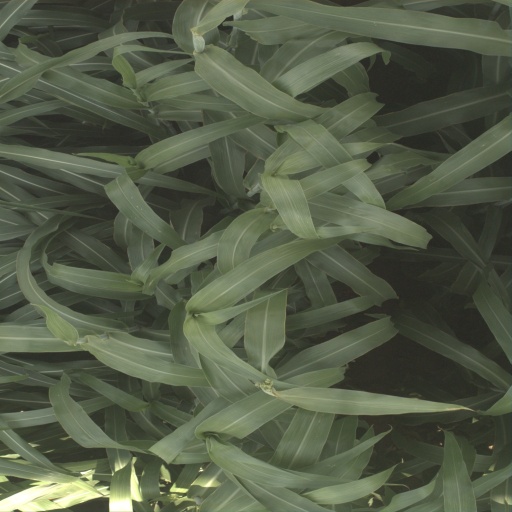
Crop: sorghum